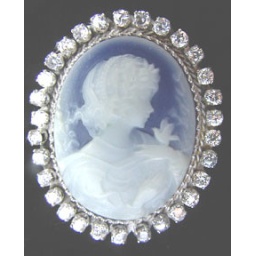
30 x 40 mm Agate Cameo surrounded by 30 3 mm cubic zirconia stones done on sterling silver byKenneth Ferrell